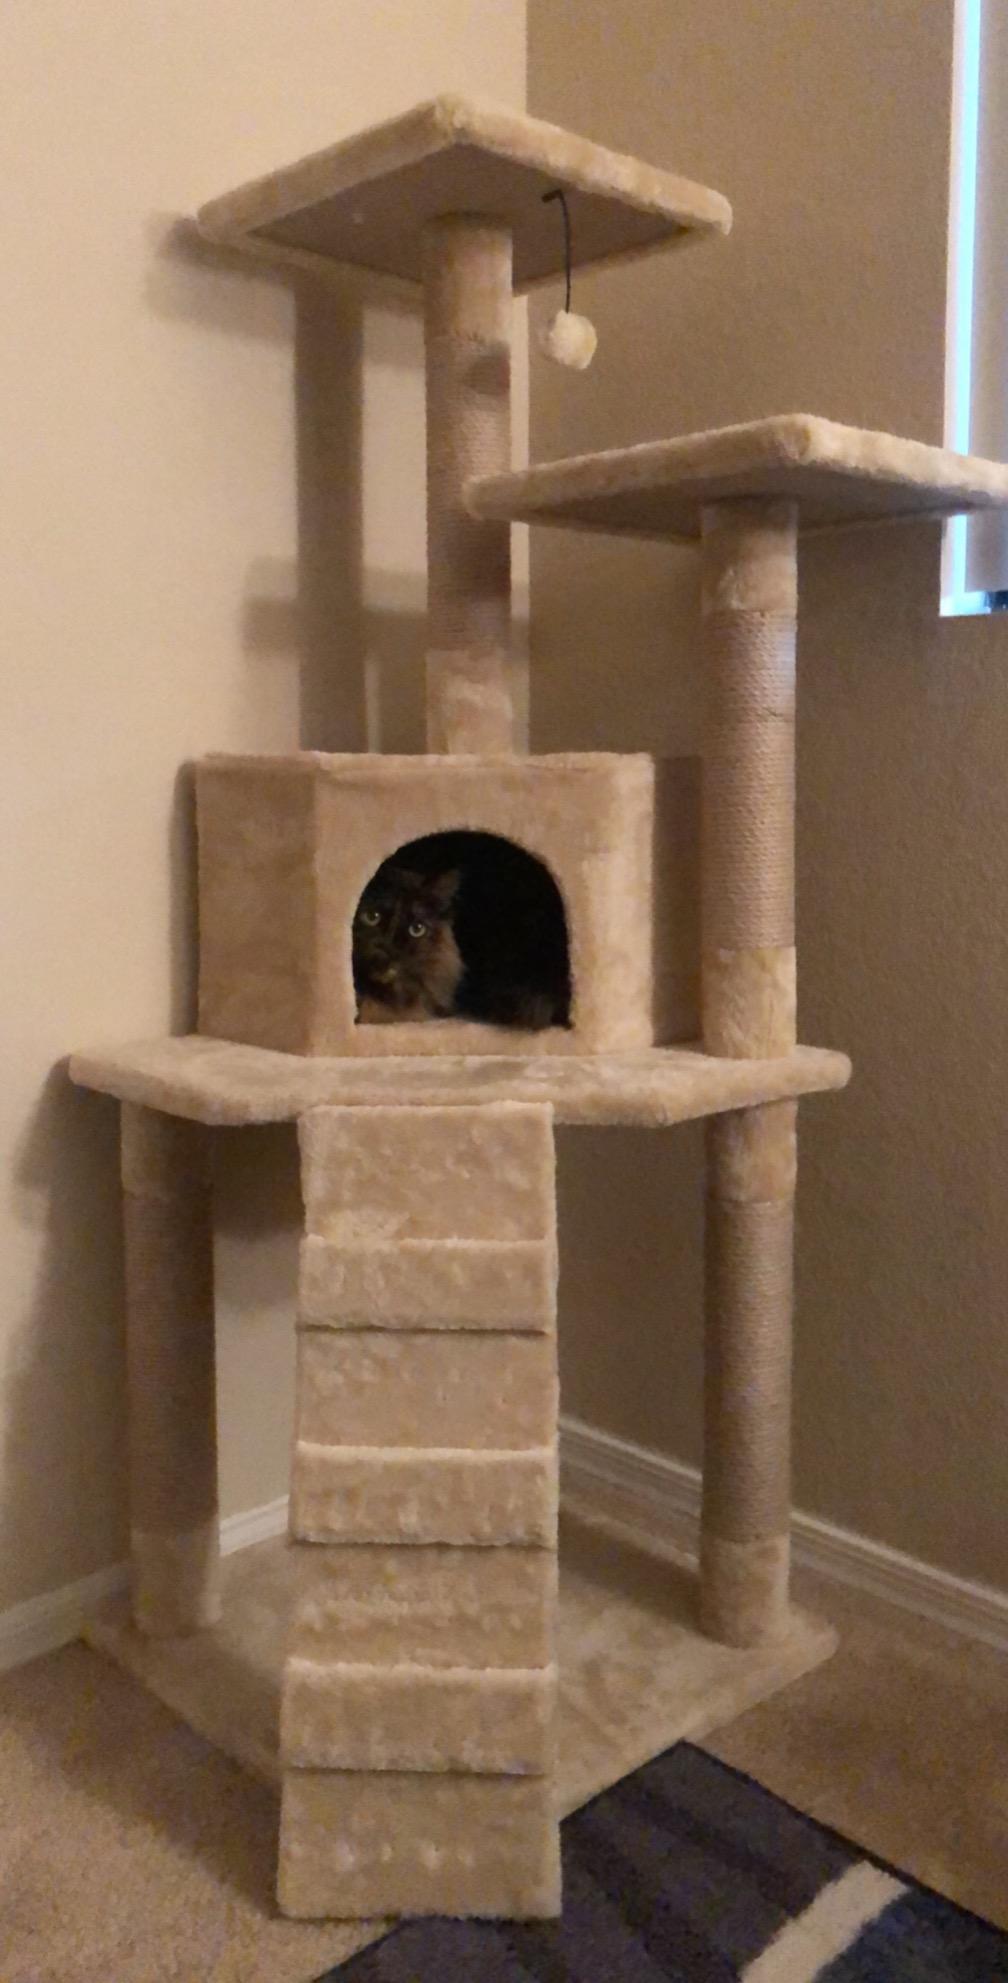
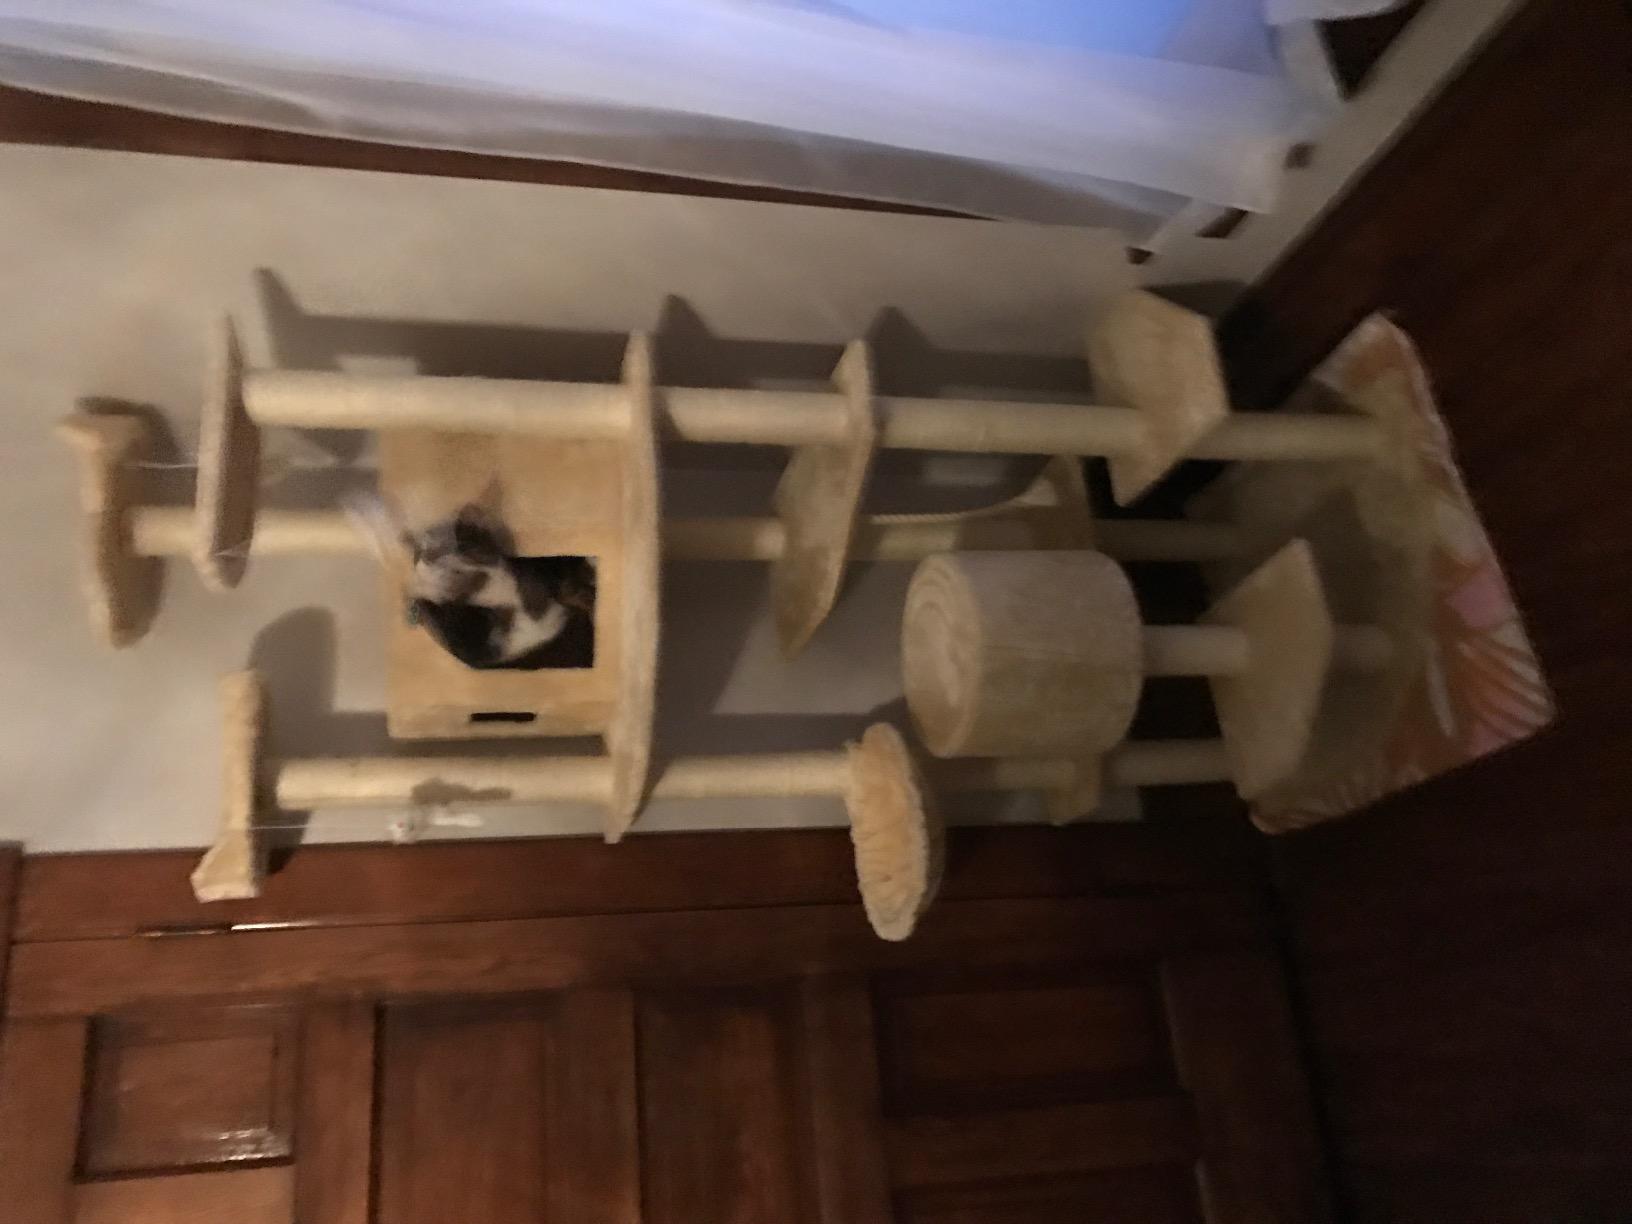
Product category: items_cat tree
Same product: no